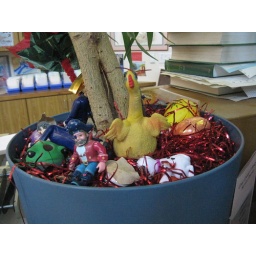
they live in the library plant pot